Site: brandenburg
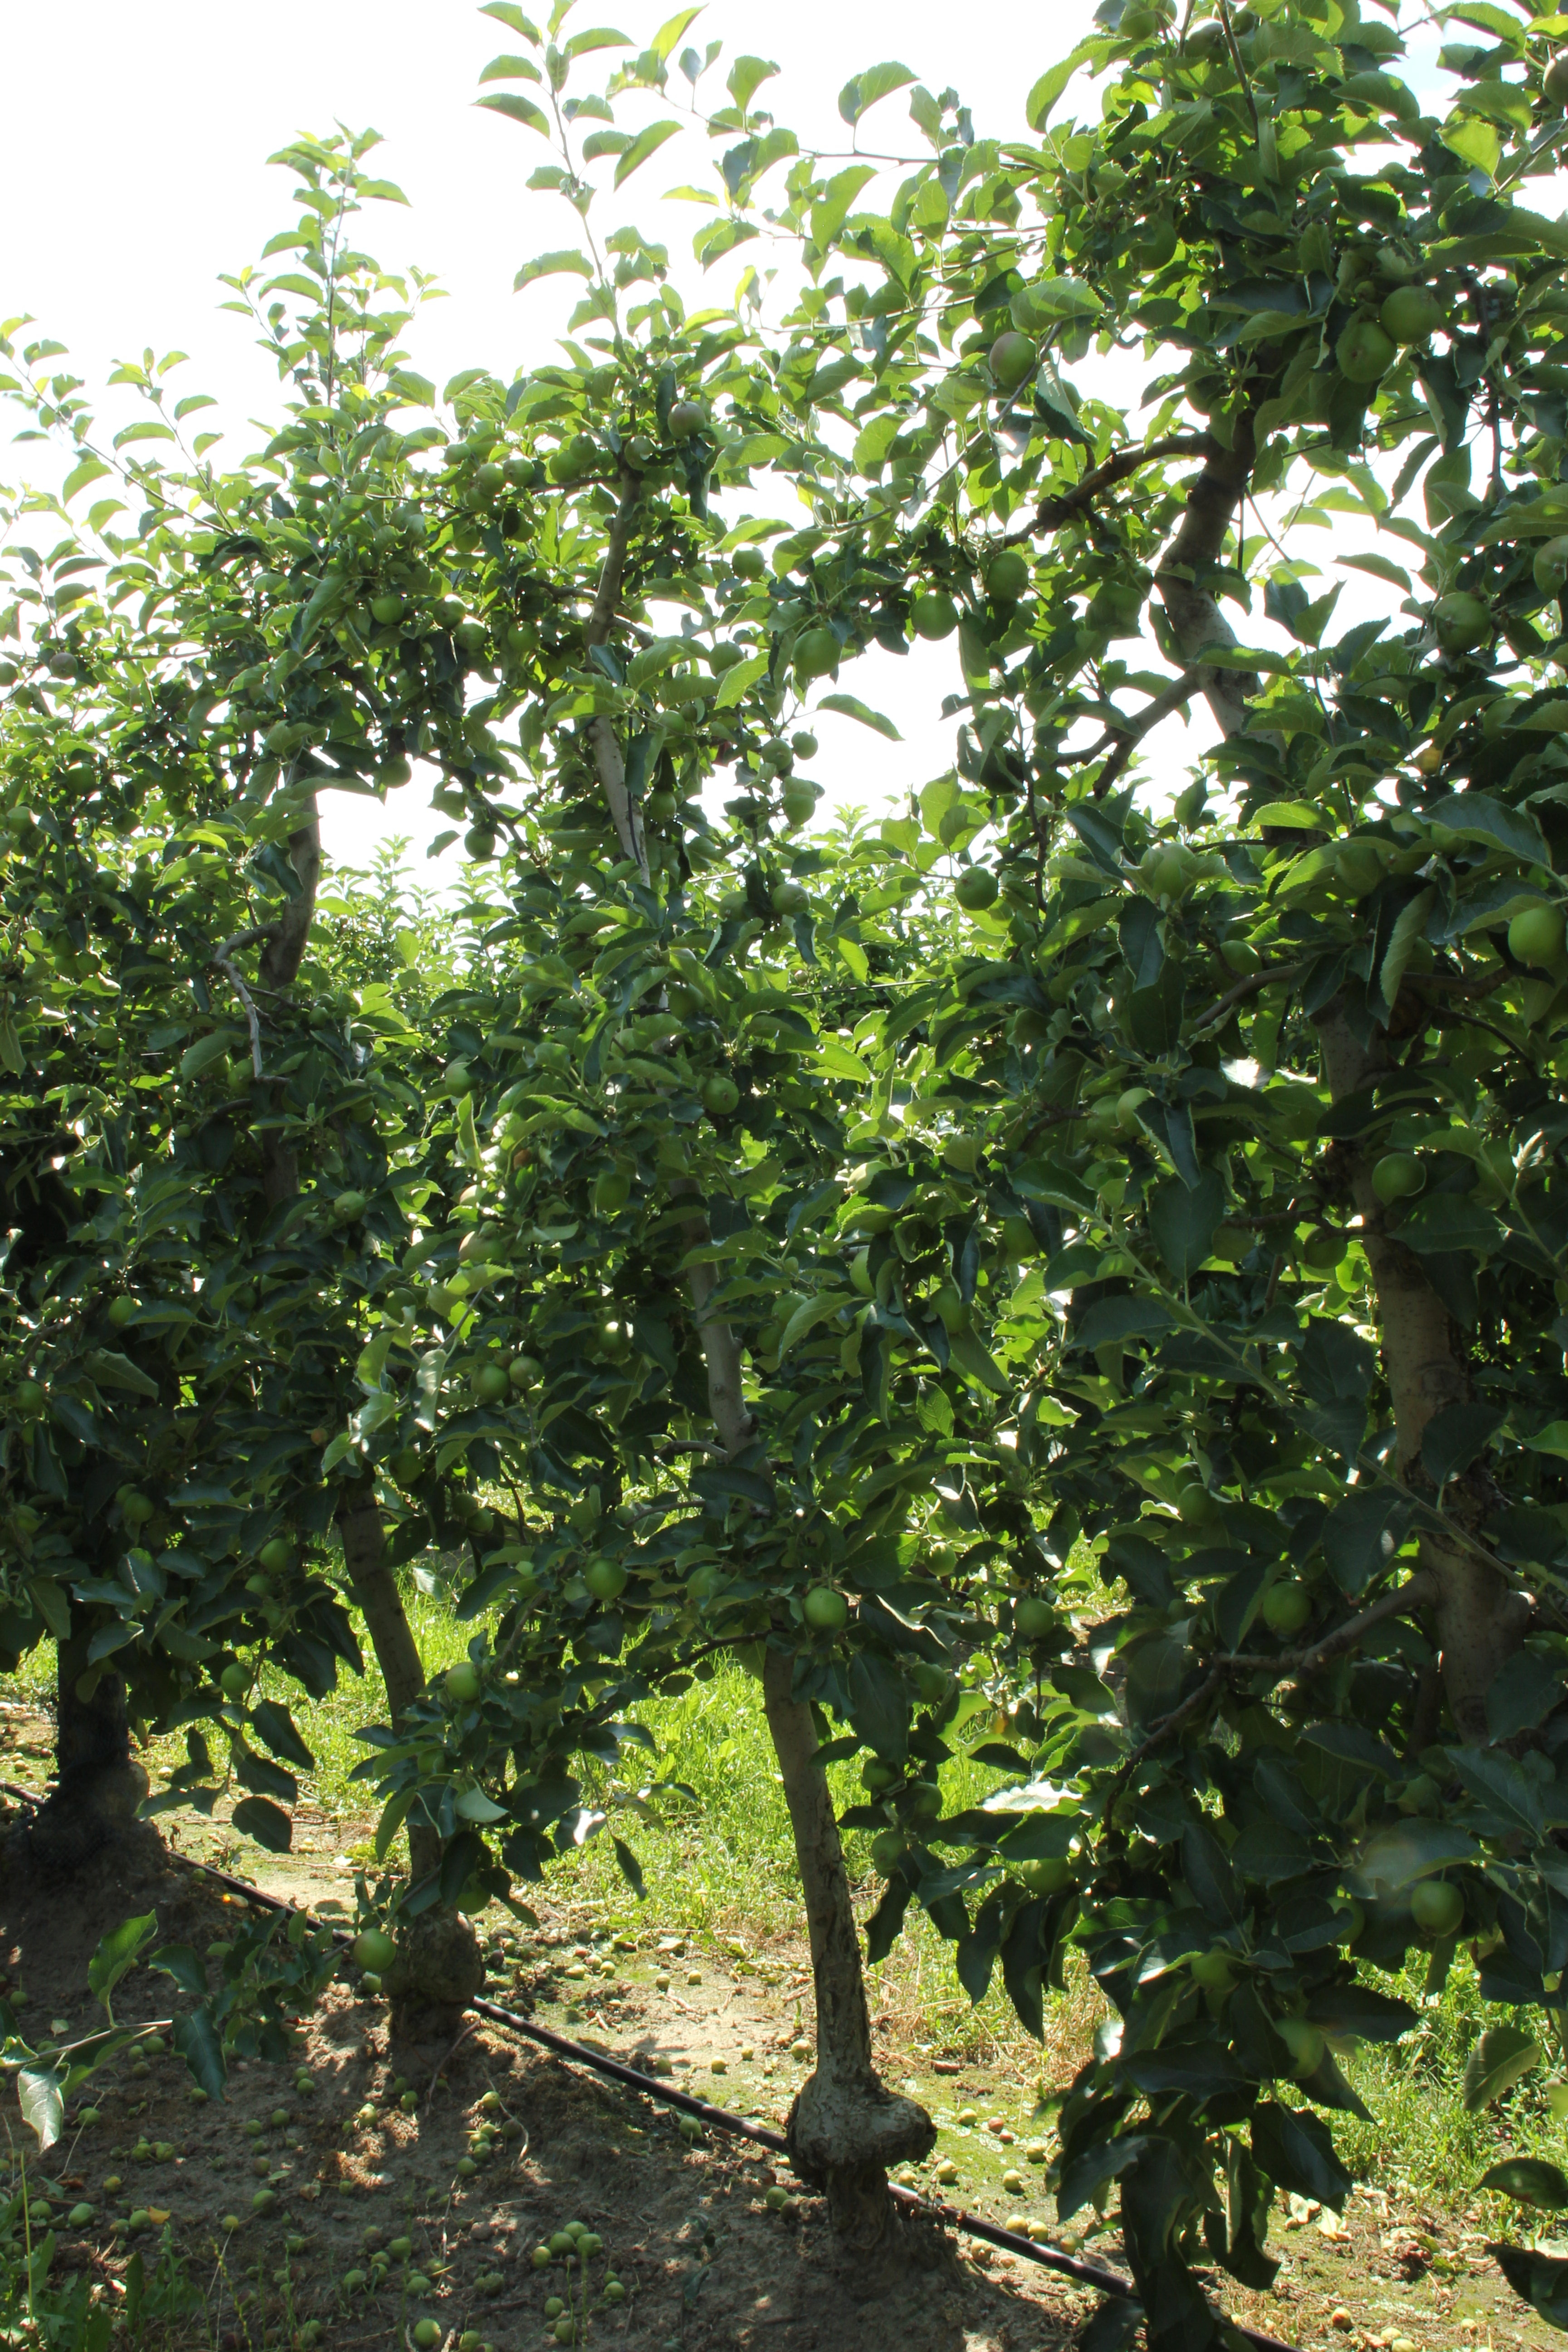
Growth stage (BBCH 74): Development of fruit